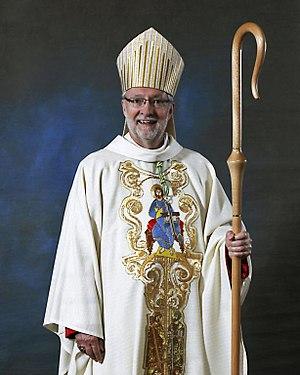
Monseigneur Luc Bouchard, évêque du diocèse catholique de Trois-Rivières, en Mauricie (Québec)
Mᵍʳ Luc Bouchard ou Luc A. Bouchard, ou Joseph Luc André Bouchard, né le 18 novembre 1949 à Cornwall en Ontario, est un théologien, professeur et homme d'Église, il fit du ministère en Ontario, en Alberta et au Québec. Il a été nommé évêque du diocèse de Trois-Rivières le 2 février 2012. L'inauguration de son ministère pastoral comme nouvel évêque de Trois-Rivières a eu lieu le 26 mars 2012.